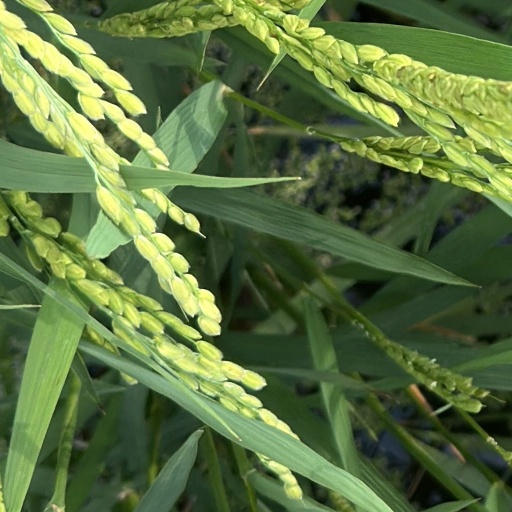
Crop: rice